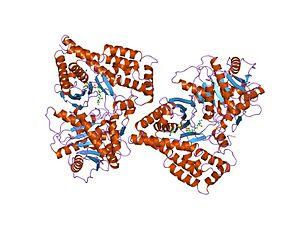
La carnitine O-palmitoyltransférase est une enzyme mitochondriale de type transférase, impliquée dans le métabolisme de la palmitoylcarnitine en palmitoyl-CoA.